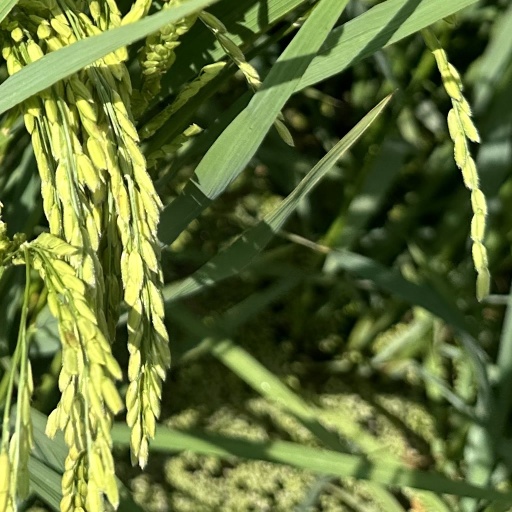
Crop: rice